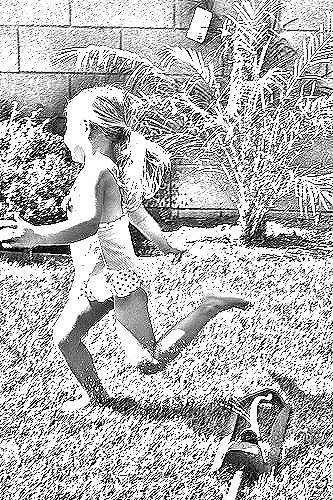
Portrait style: Sketch Portrait